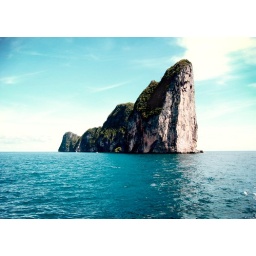
lost mountain in ocean